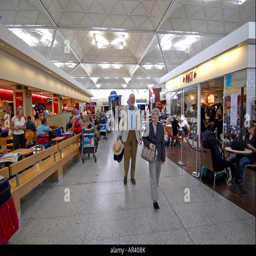
passengers inside the main people in this picture are picture